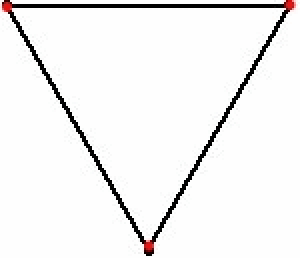
En mathématiques le problème des souris est un problème de poursuite et d'interception dans lequel on recherche le point de rencontre de souris, placées initialement aux coins d'un polygone régulier, qui se suivent.